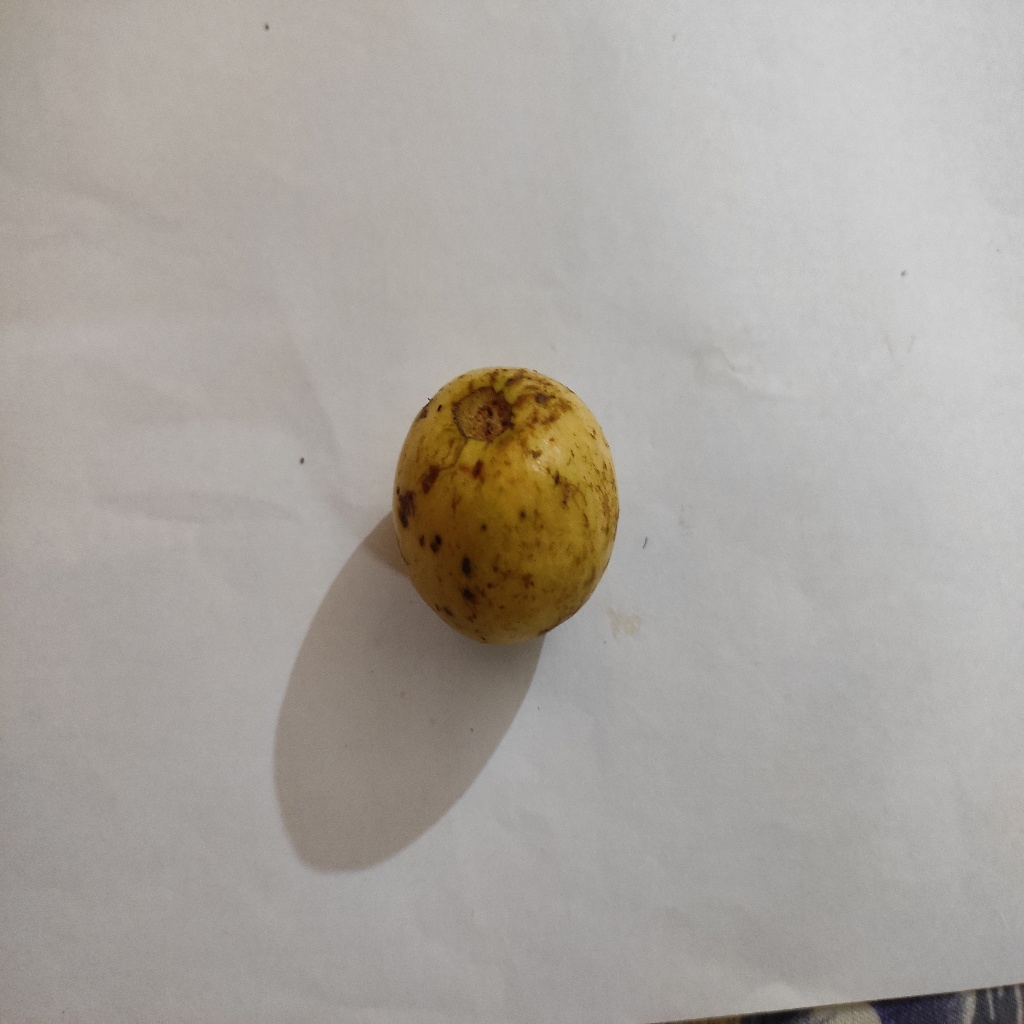
Crop: guava
Quality class: Class_B